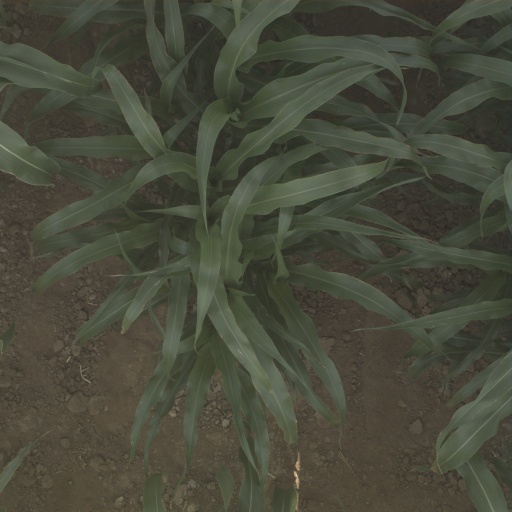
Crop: sorghum